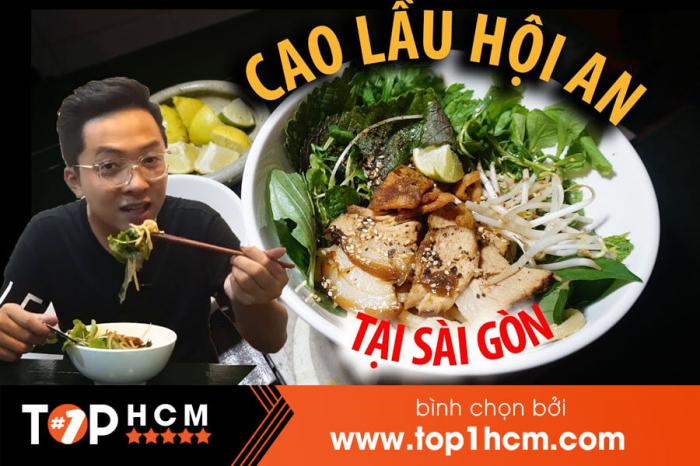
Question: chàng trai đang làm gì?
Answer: đang ăn một món ăn